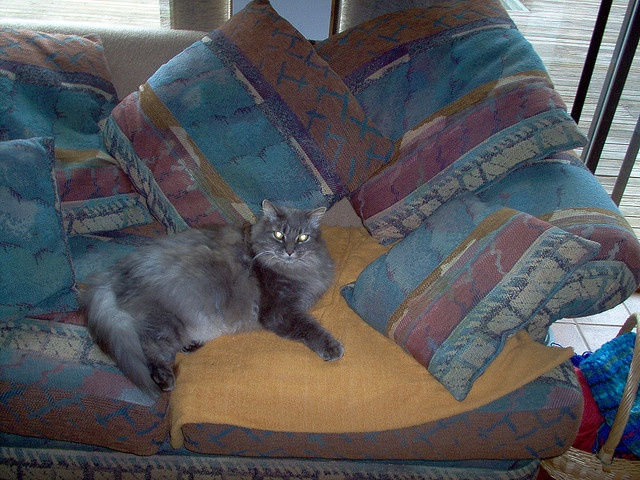
A cat sits on top of a couch.
A grey cat laying on a sofa covered in throw pillows.
A cat sits on top of a couch with pillows.
a cat on a couch with a lot of pillows
The grey cat is lying on the couch.